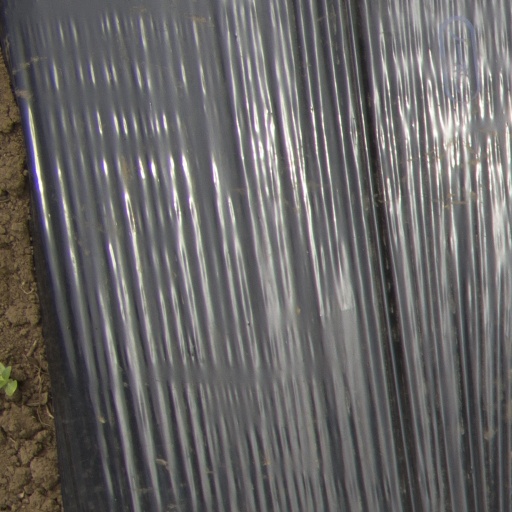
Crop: Jerusalem artichoke